IMAM

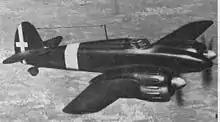
Ro.57"bis"

On 27 October 1934, Romeo spun off the aircraft business, renamed as the Società Anonima Industrie Aeronautiche Romeo (IAR). The most successful aircraft produced by IAR was the Ro.37 "Lince". The first prototype Ro.37 flew in November 1933. In 1935, OFM (the railway workshop) was sold to Società Italiana Ernesto Breda. Romeo later sold Società Anonima Industrie Aeronautiche Romeo to Società Italiana Ernesto Breda, which later became the Industrie Meccaniche e Aeronautiche Meridionali (IMAM). The new company continued Ro.37 recon biplane, Ro.41 fighter biplane, Ro.51 fighter monoplane (land/seaplane versions) and developed Ro.43/44 seaplanes, Ro.57/58 twin-engined fighters and STOL Ro.63.